Cresciano

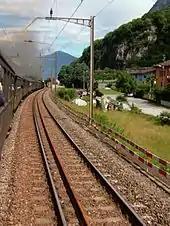
Gotthard railway at Cresciano

During the construction of the Gotthard railway in the 19th century, traces of a Bronze Age settlement were found. An Imperial charter from 978 mentions a "cortis Crissianicum" owned by the monastery of San Pietro in Ciel d'Oro in Pavia. Like the neighboring communities, Cresciano was owned by the Cathedral of Milan. In the 14th century, it was placed, together with Osogna and Claro, under the jurisdiction of a representative of the Visconti. In the 15th century, Milan granted the village the right to choose a community leader.